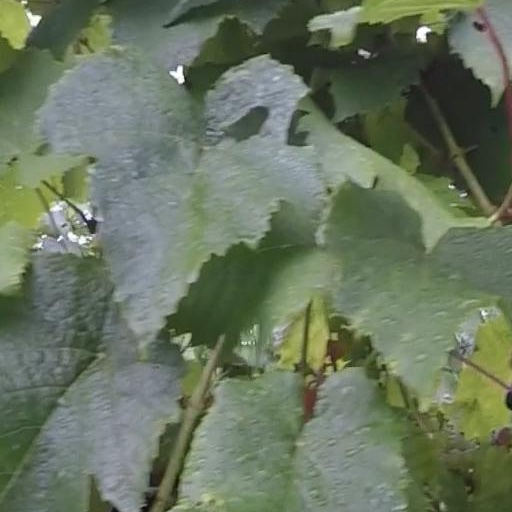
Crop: grape